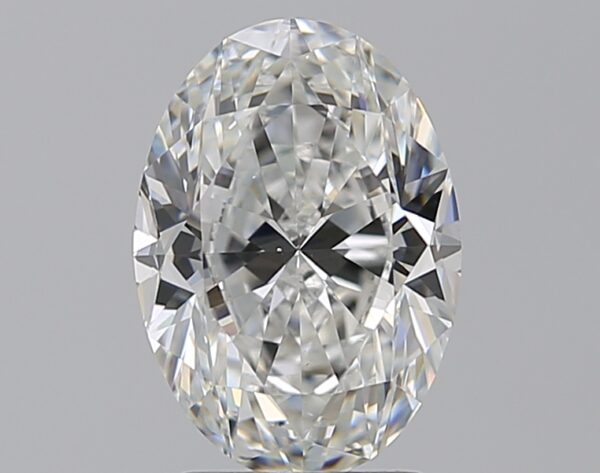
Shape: oval
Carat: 2.51
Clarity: VS1
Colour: E
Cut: VG
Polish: EX
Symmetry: EX
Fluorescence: ST
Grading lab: GIA
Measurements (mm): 10.36 x 7.35 x 4.8